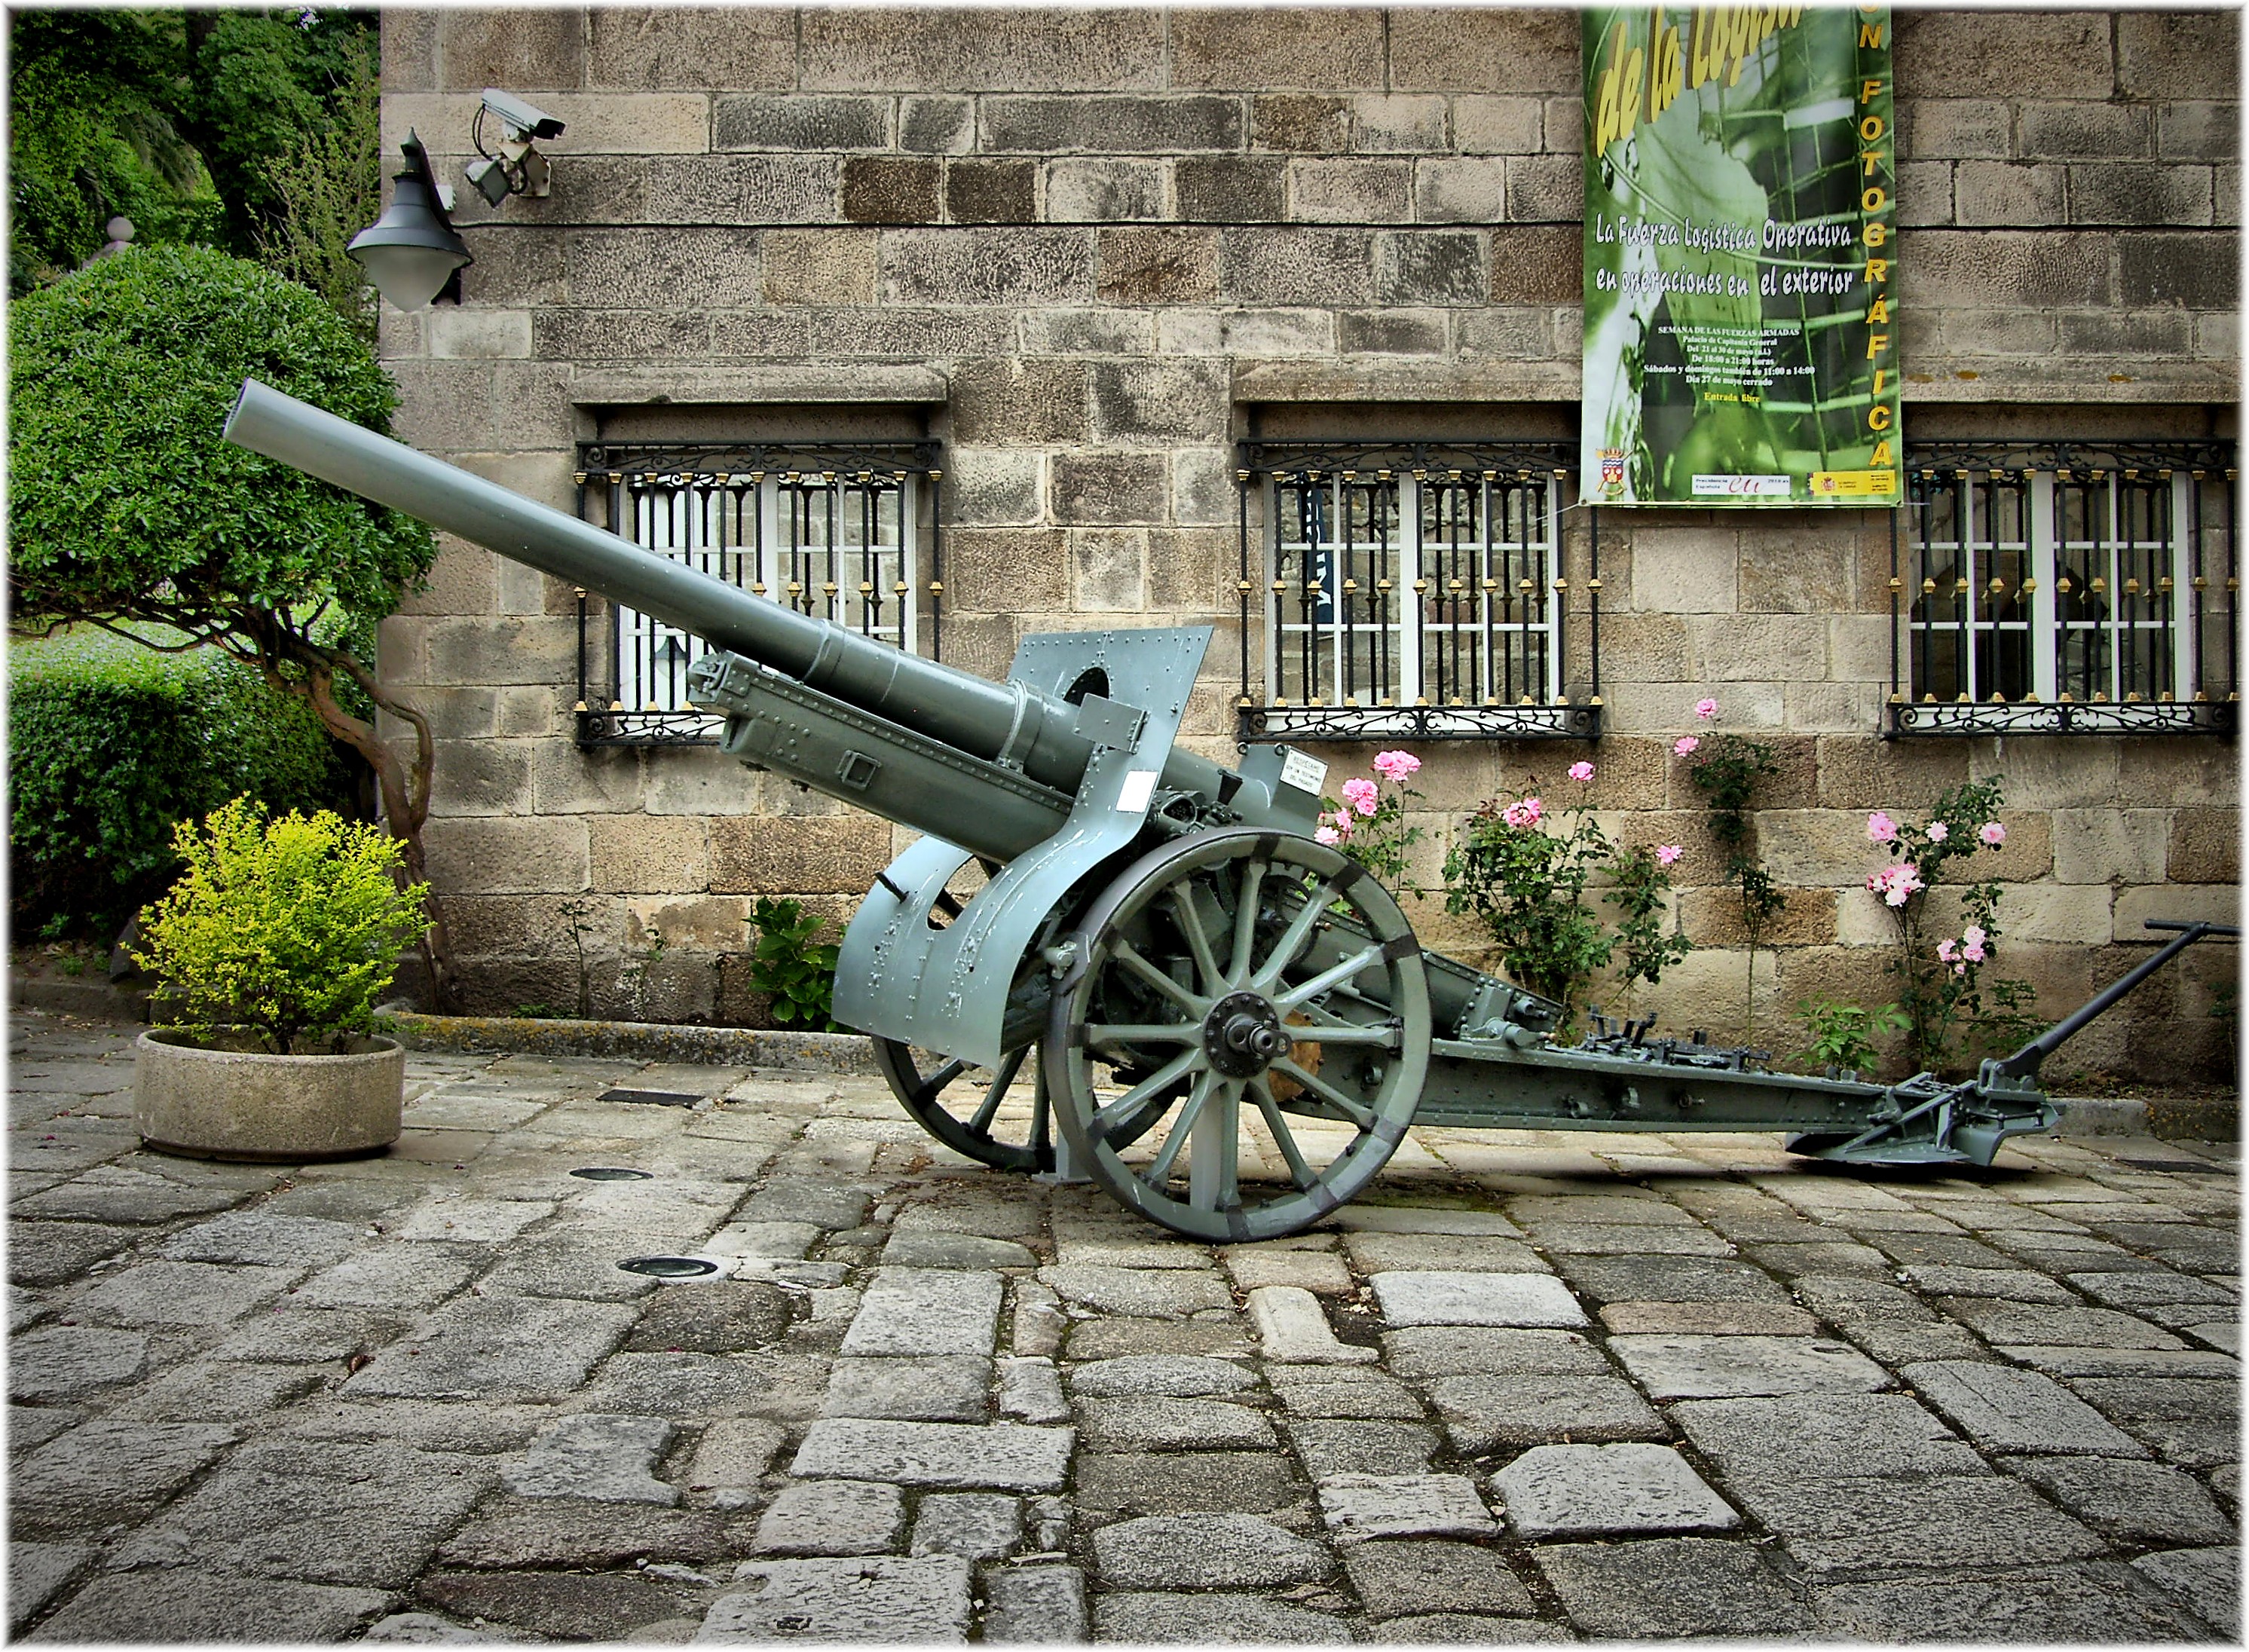
road, street, vehicle, cannon